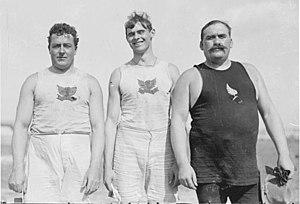
James Sarsfield « Jim » Mitchel est un athlète américain spécialiste des lancers et du tir à la corde. Mesurant 1,87 m pour 100 kg, son club était le New York Athletic Club.